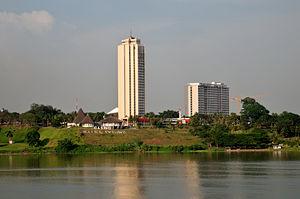
L'hôtel Ivoire est un gratte-ciel et un complexe hôtelier de luxe situé au bord de la lagune Ébrié à Abidjan en Côte d'Ivoire.
L'important développement économique de la Côte d'Ivoire jusqu'au milieu des années 1980 en a fait une destination d'affaires plus que touristique. La forte communauté d'expatriés qui y vivait en permanence et la hausse générale du niveau de vie ont permis le développement d'infrastructures de grande qualité, orientées vers la clientèle haut de gamme et le tourisme d'affaires. Le secteur touristique a cependant lourdement souffert de la décennie de crise et de ses conséquences.
Le Rallye de Côte d'Ivoire Bandama 1980, disputé du 9 au 14 décembre 1980, est la quatre-vingt-septième manche du championnat du monde des rallyes courue depuis 1973, et la douzième et dernière manche du championnat du monde des rallyes 1980.